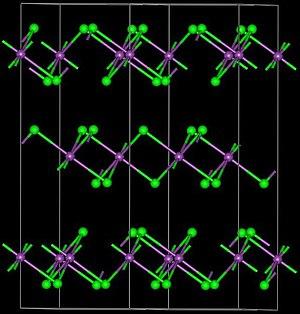
L'iodure de bismuth(III) est un composé inorganique de formule chimique BiI₃. Il s’agit d’un solide noir-verdâtre, produit de la réaction du bismuth et de l’iode, il fut un composé important en analyse qualitative non-organique.